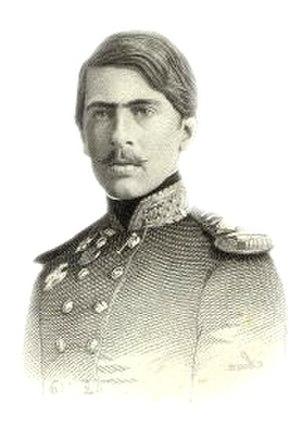
Le Palais national d'Ajuda, ou Palais de Notre-Dame d'Ajuda, est un monument national portugais, situé dans la paroisse d'Ajuda, à Lisbonne.